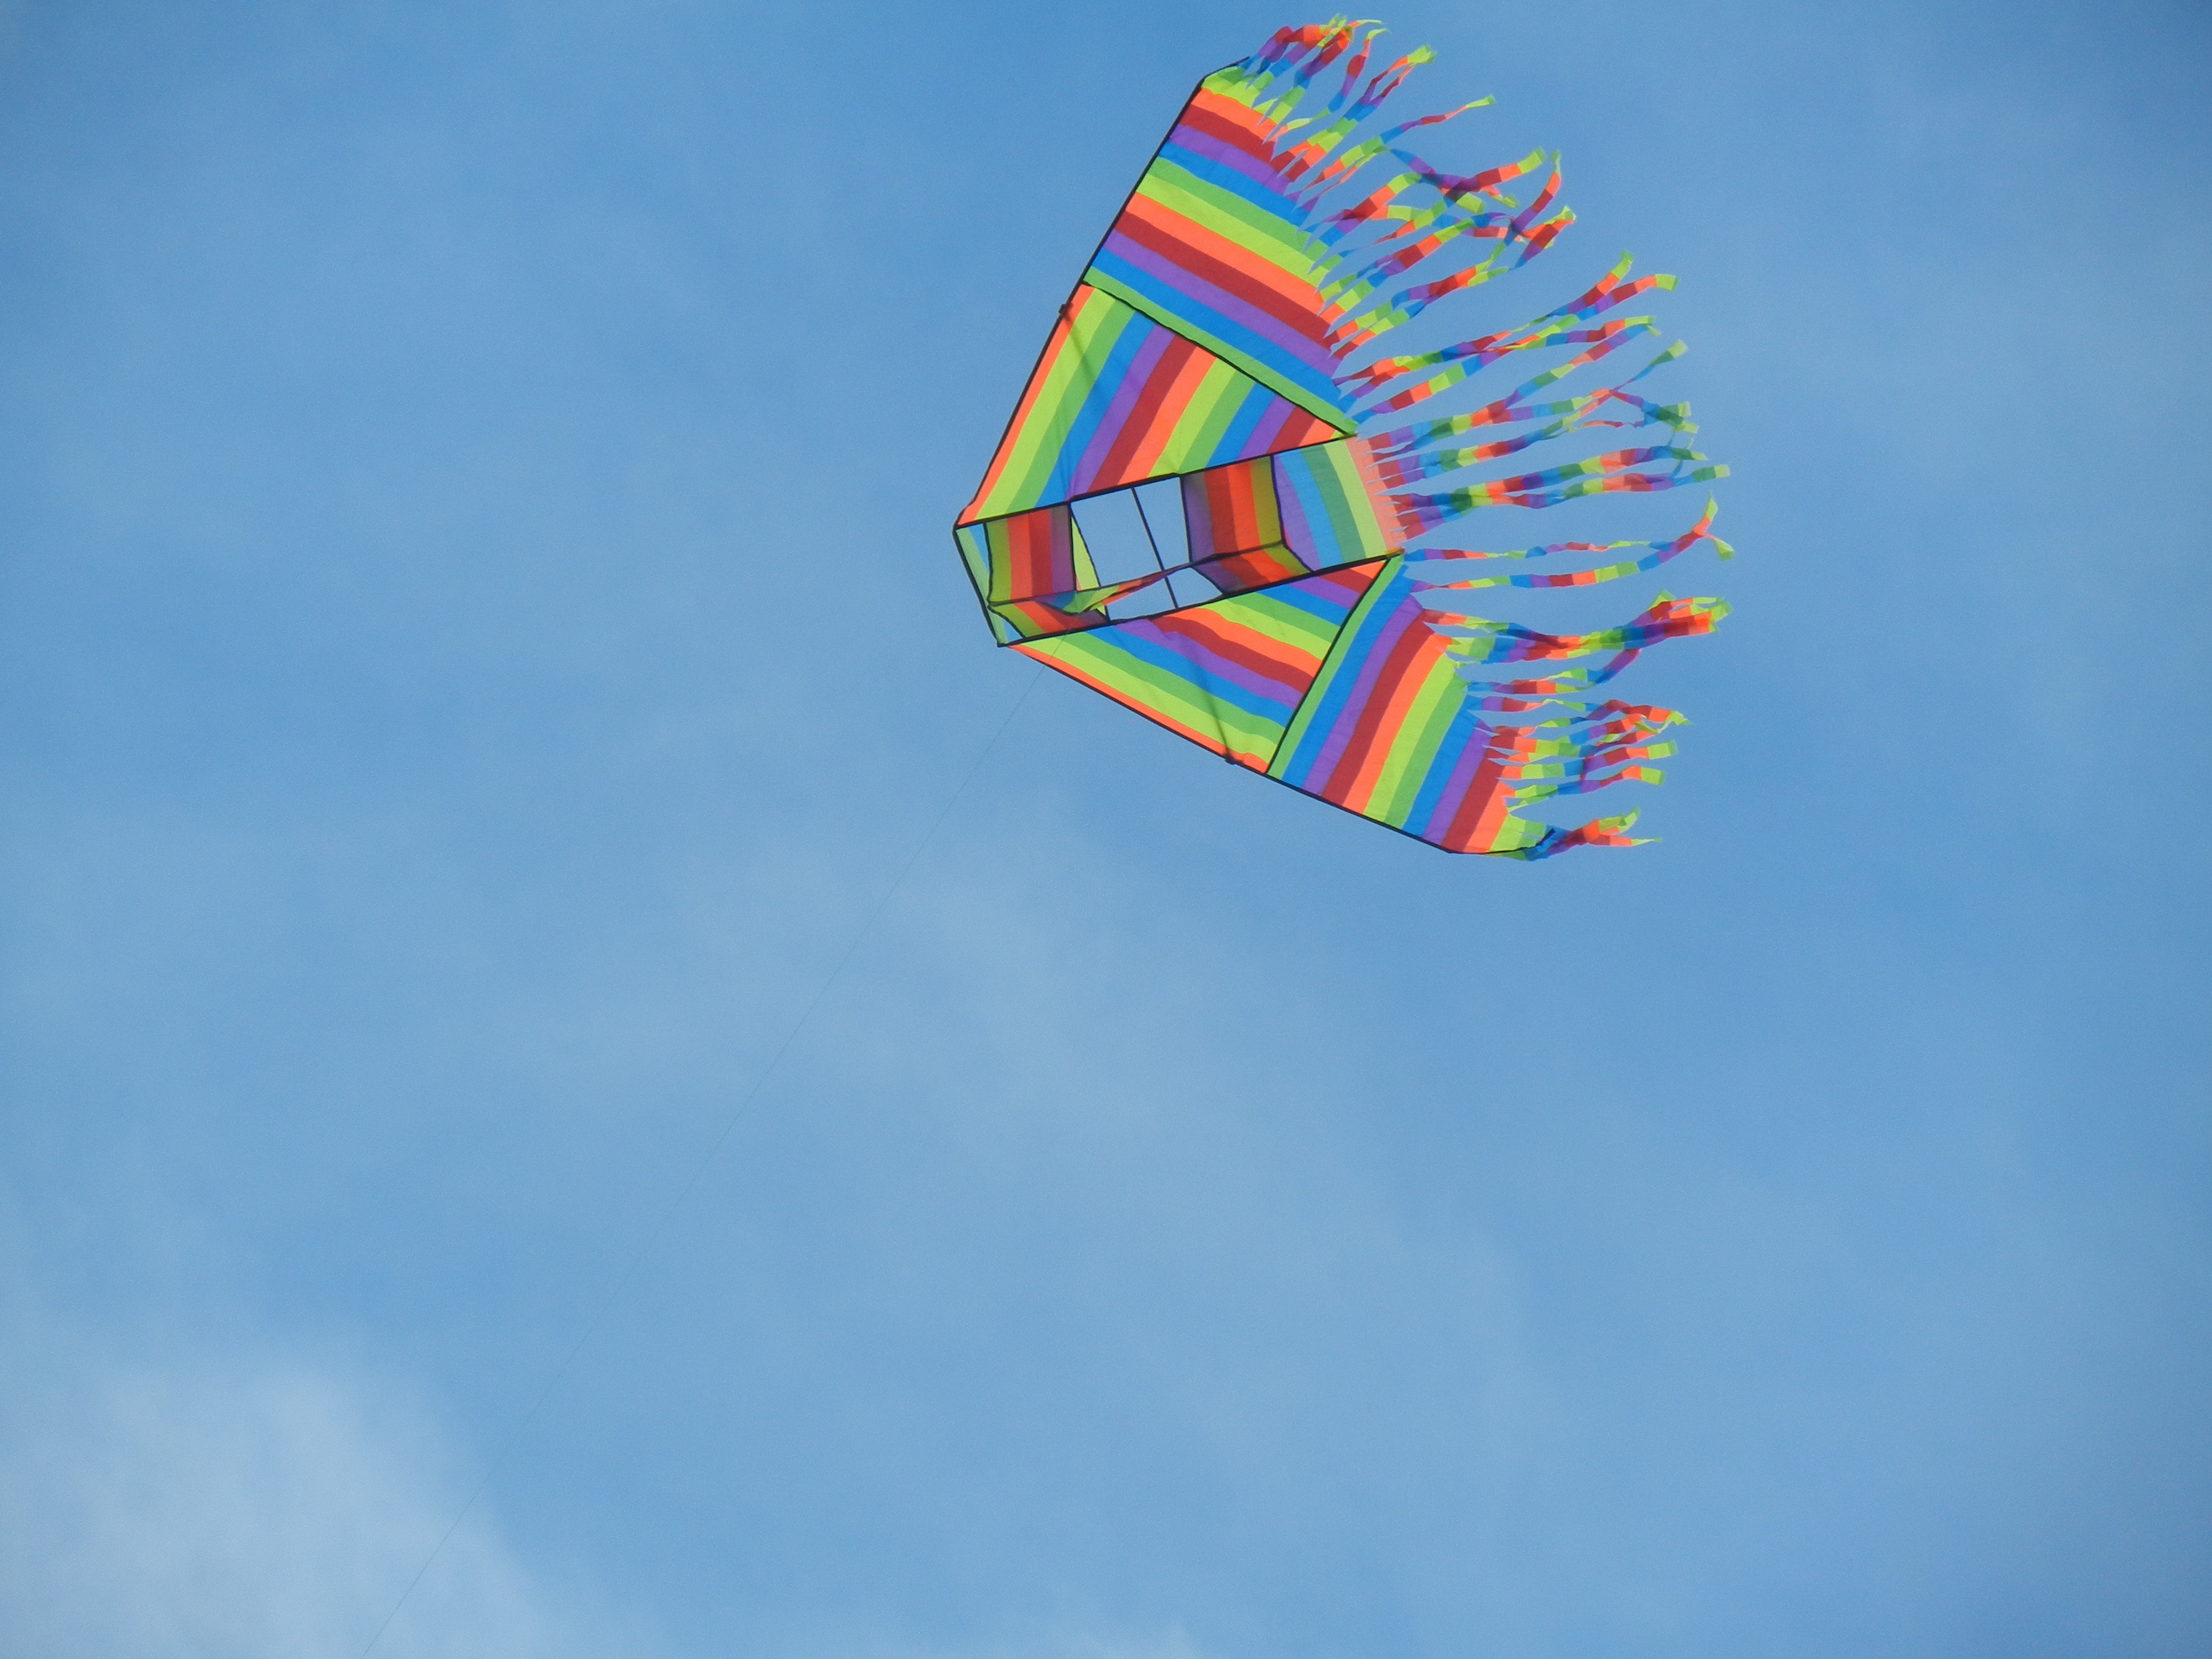
sky, wind, kite, sailing, extreme sport, toy, sports, parasailing, august, water sport, windsports, kite sports, individual sports, sport kite, towed water sport